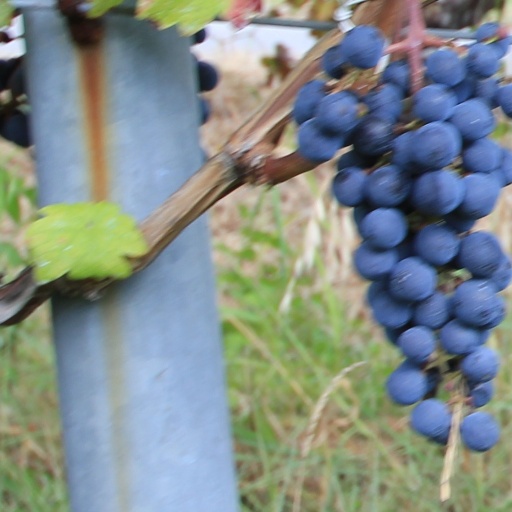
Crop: grape